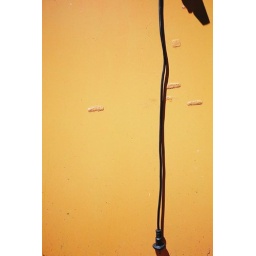
a wall in the street @Ikebukuro, Tokyo